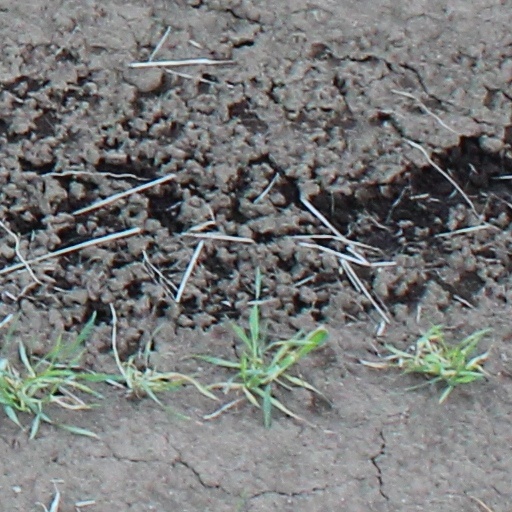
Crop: wheat